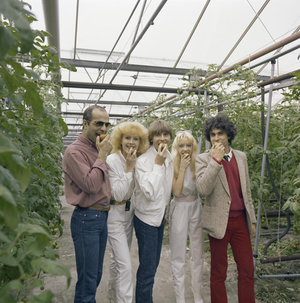
La France a participé au Concours Eurovision de la chanson 1980 à La Haye, aux Pays-Bas. C'est la 24ᵉ participation de la France au Concours Eurovision de la chanson.
La France participe au Concours Eurovision de la chanson, depuis sa première édition, en 1956, et l'a remporté à cinq reprises : en 1958, 1960, 1962, 1969 et 1977.